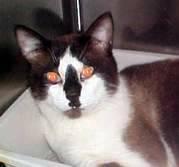
cat